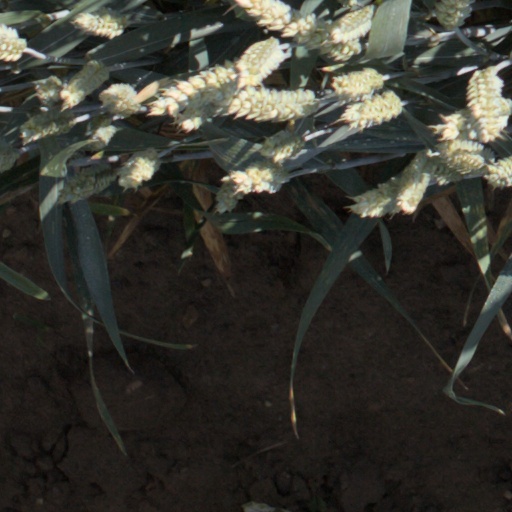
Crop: wheat